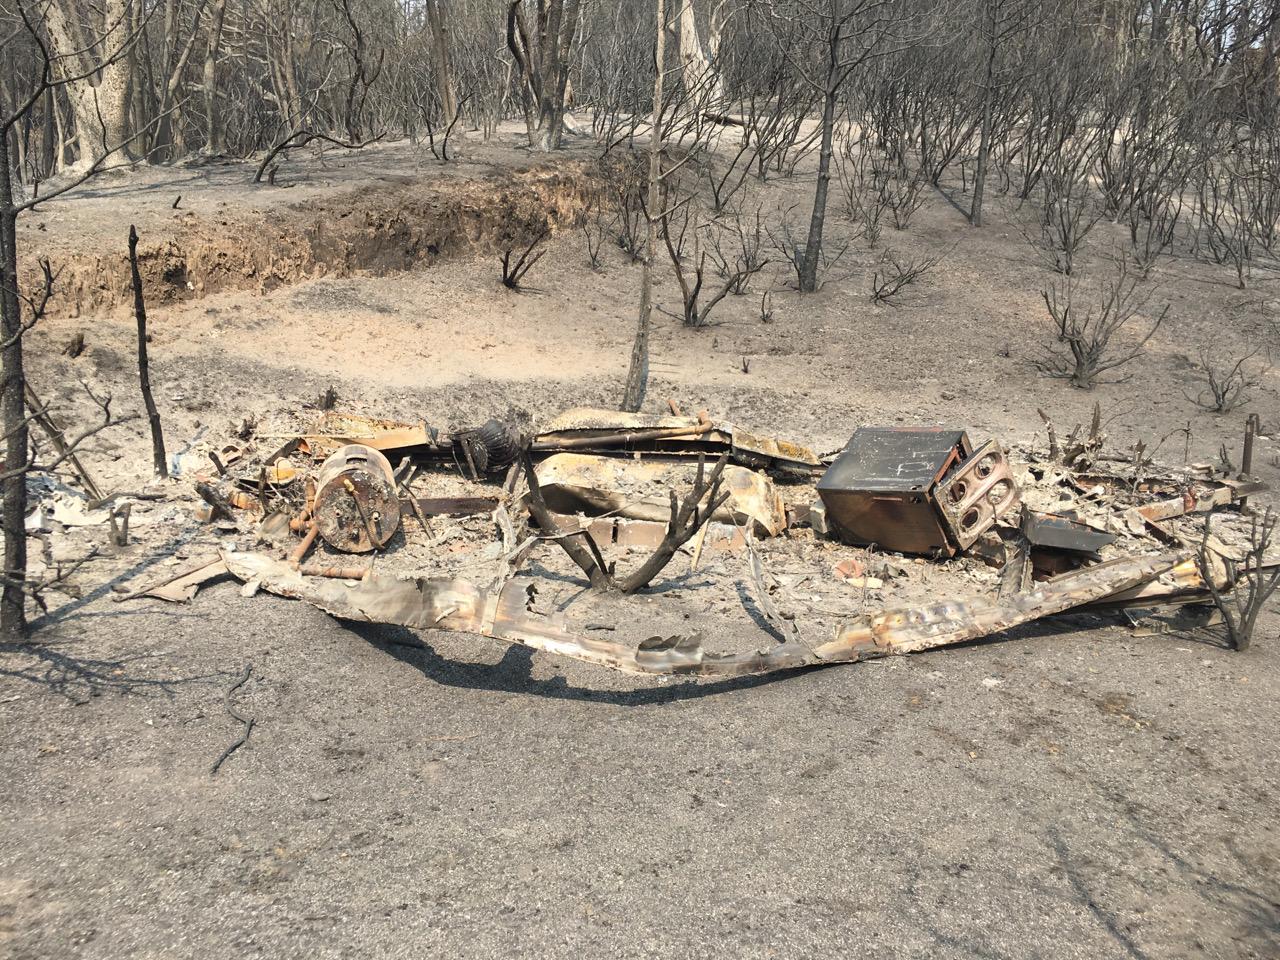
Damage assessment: destroyed